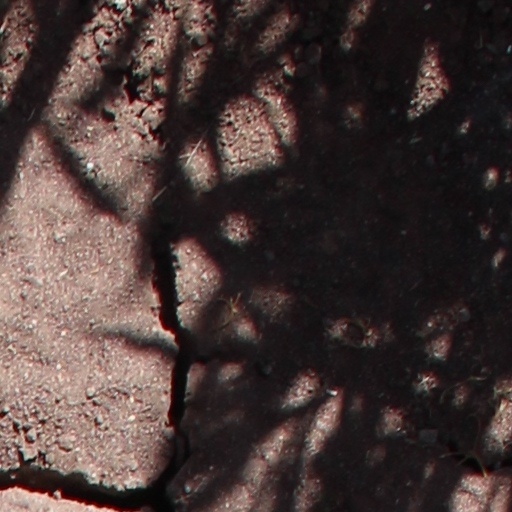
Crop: wheat